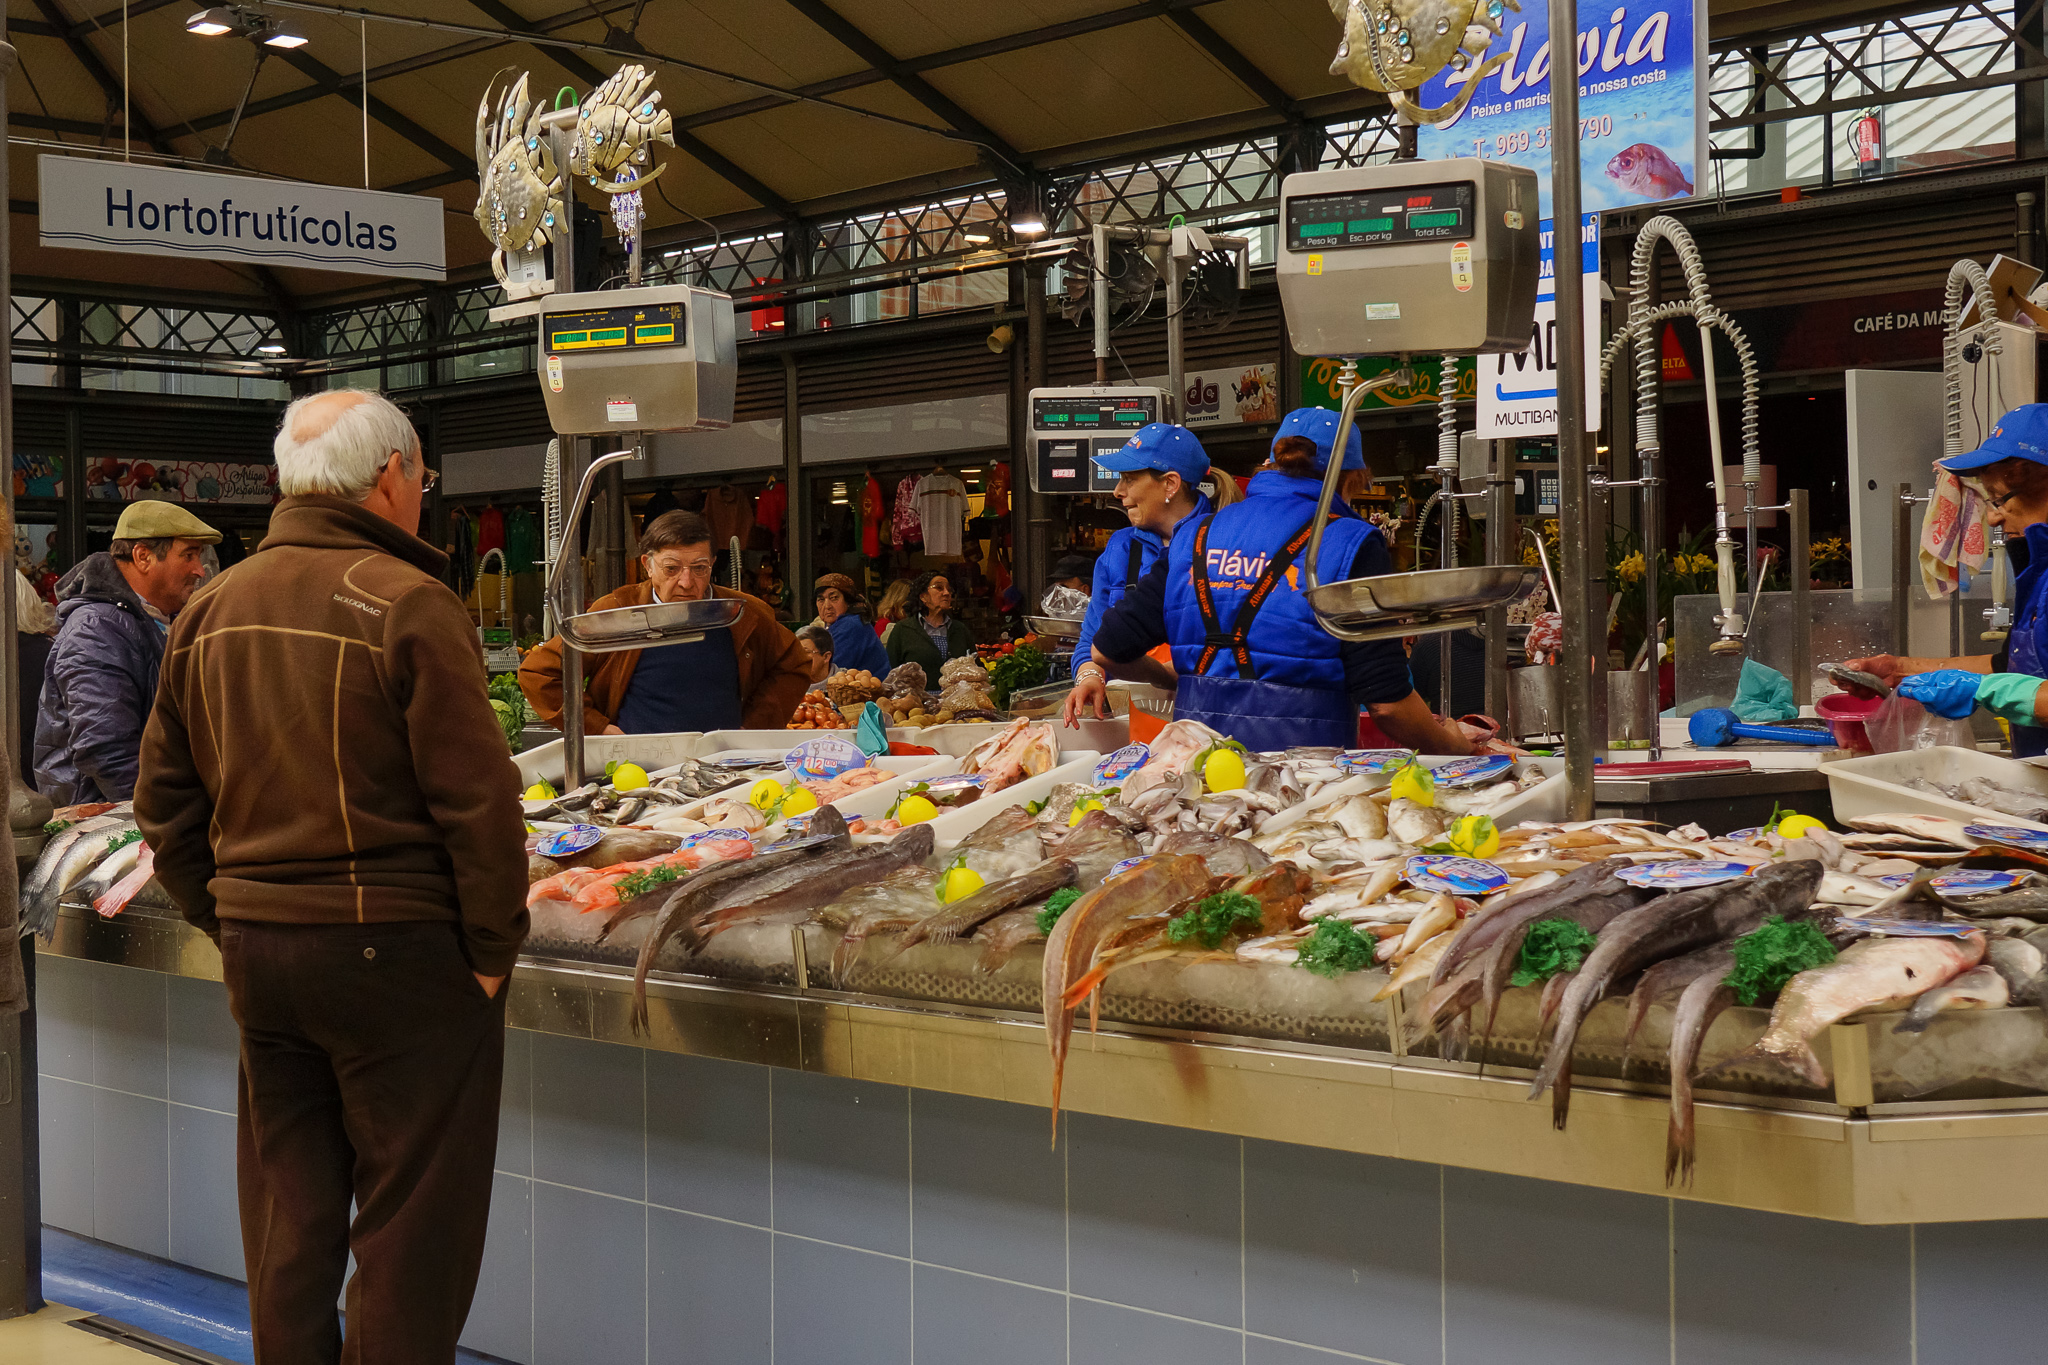
landscape, people, city, photo, food, vendor, bazaar, market, marketplace, shopping, public space, gente, mercado, portugal, supermarket, paisajes, grocery store, a77, g, retail, ggl1, gaby1, xovesphoto, sonya77, sony16105mm, xelodegalicia, coimbra, figueiradafoz, gabrielcoru a, gabycoru a, human settlement